Firearm

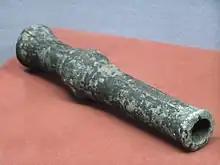
Hand cannon from the Chinese Yuan dynasty (1271–1368)

Firearms can be used as blunt weapons, for instance to conserve limited ammunition or when ammunition has run out entirely.